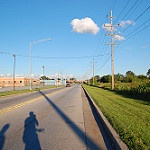
Scene: Outdoor